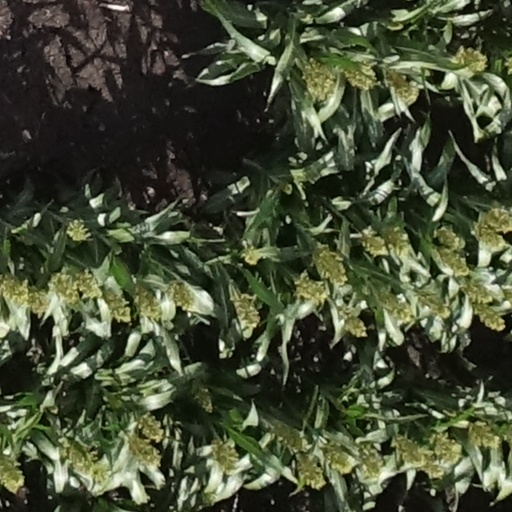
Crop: sorghum